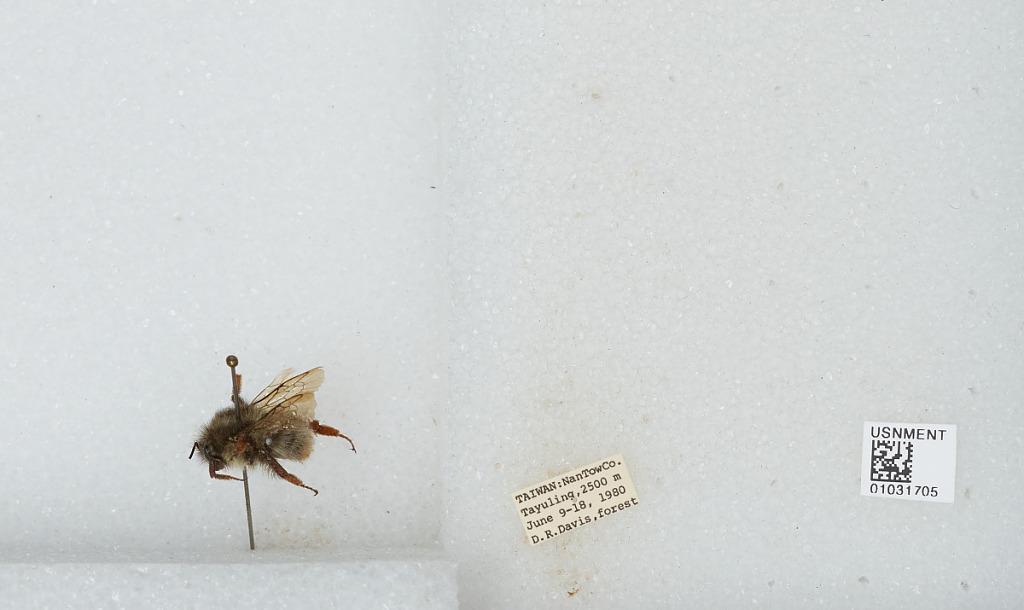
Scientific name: Bombus sp.
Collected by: D. Davis
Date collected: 1980-6-9
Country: Taiwan
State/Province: Taiwan
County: Nantou
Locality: Tayuling